Cleavage (embryo)

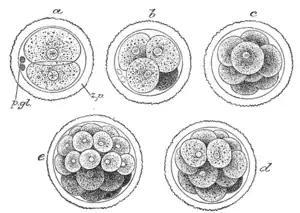
First stages of cleavage in a fertilized mammalian egg. Semidiagrammatic. z.p. Zona pellucida. p.gl. Polar bodies a. Two-cell stage b. Four-cell stage c. Eight-cell stage d, e. Morula stage

In the presence of a large concentration of yolk in the fertilized egg cell, the cell can undergo partial, or meroblastic, cleavage. Two major types of meroblastic cleavage are discoidal and superficial.